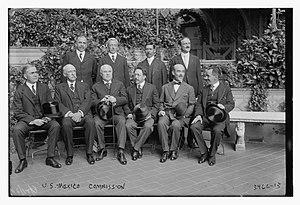
Stephen Bonsal est un journaliste, correspondant de guerre, auteur, diplomate et traducteur américain. Il remporte en 1945, le prix Pulitzer d'Histoire pour son ouvrage intitulé Unfinished Business.